Saint John the Evangelist (Furini)

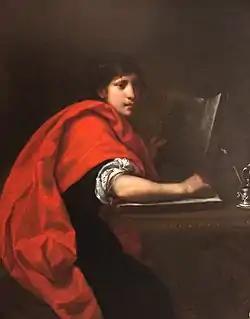
"Saint John the Evangelist" (1635-1636) by Francesco Furini

Saint John the Evangelist is a 1635–1636 painting by Francesco Furini, which has been in the Museum of Fine Arts of Lyon since 1987.